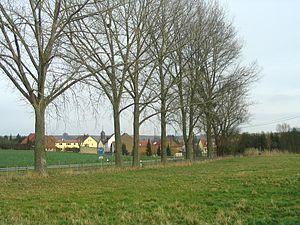
Sankt Katharinen est une municipalité allemande située dans le land de Rhénanie-Palatinat et l'arrondissement de Bad Kreuznach.